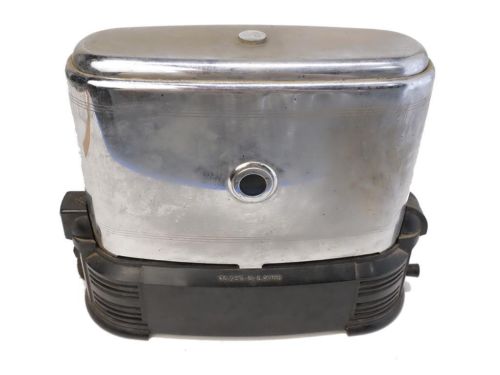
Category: toaster